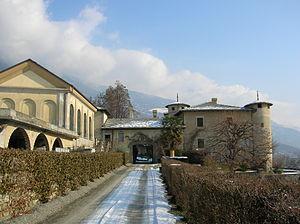
Les châteaux valdôtains sont nombreux et importants, et témoignent du passé illustre de cette petite région montagneuse, comme voie de passage alpine.